Supatphaa

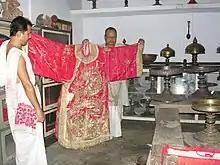
Royal Robe of Gadadhar Singha in Bengenaati Satra

Supatphaa, known as Langi Gadapani konwar, was the son of Gobar Gohain who was made the king by Debera Borbarua in 1675. Gobar Raja was the king for only 20 days and was executed after the fall of Debera Borbarua at the hands of the forces of Atan Burhagohain. After Laluk Sola Borphukan had Atan Burhagohain murdered in 1679, he installed Sulikphaa "Lora Roja" as the king and tried to become the "de jure" ruler of the Ahom kingdom. He began a campaign to target Ahom princes who were eligible for the throne. To escape this, Supatphaa became a fugitive, hiding in the Naga hills. The area that Supatphaa had fled, maybe somewhere near present-day Mon district is, that was inhabited by the Konyak Naga. During this time his wife Joymoti Konwari, was tortured and killed by the henchmen of Sulikphaa and Laluk Sola Borphukan. The first act of the reign of Gadadhar Singha was the stamping out of the possibilities of disloyal manoeuvres on the part of the nobles. In March 1682, Gadadhar Singha was formally crowned. The Majumdar Barua wrote his name with a golden pen and announced it to the public. The king married the daughters of the leading nobles, and thereby established friendly alliances with them.